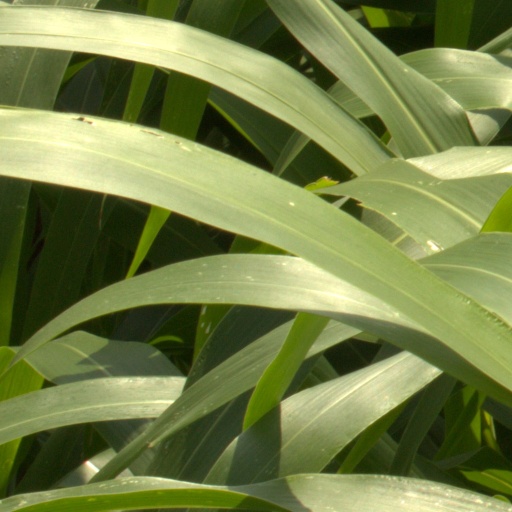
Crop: sorghum